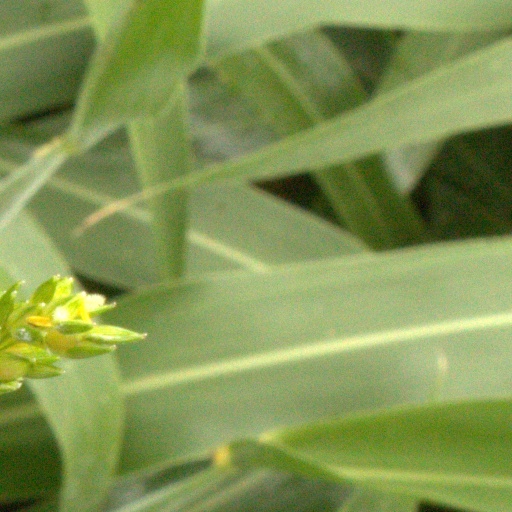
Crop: sorghum